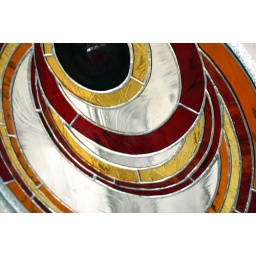
Seasonal Movement - Stained glass masterpiece that swivels 360 degrees in custom mount - 05